Gavin Sullivan

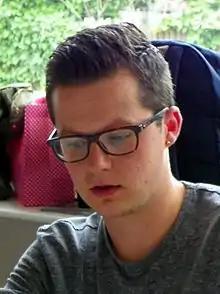

Ben actor Reid spoke of his character's relationship with Gavin, saying that Gavin was a father figure to Ben for several years, adding, "He grew up with him and there will be a lot of love there. Ben came back [from South Africa, after Kathy and Gavin faked their deaths] a happy child, so you think Gavin is a perfect dad as he helped create that kid. There's a real connection there between them, having spent time together and loved each other." Reid also said that Gavin "clearly didn't do a bad job" of raising Ben, Ben does not blame Gavin for being lied to about Kathy and Gavin's fake deaths, and Ben finds Gavin more understanding than his own father. However, he said that Ben knows Gavin has a "nasty edge". Treadwell-Collins promised "an interesting dynamic" between Ben and Gavin, saying that Gavin would "manipulate Ben as well as Kathy".